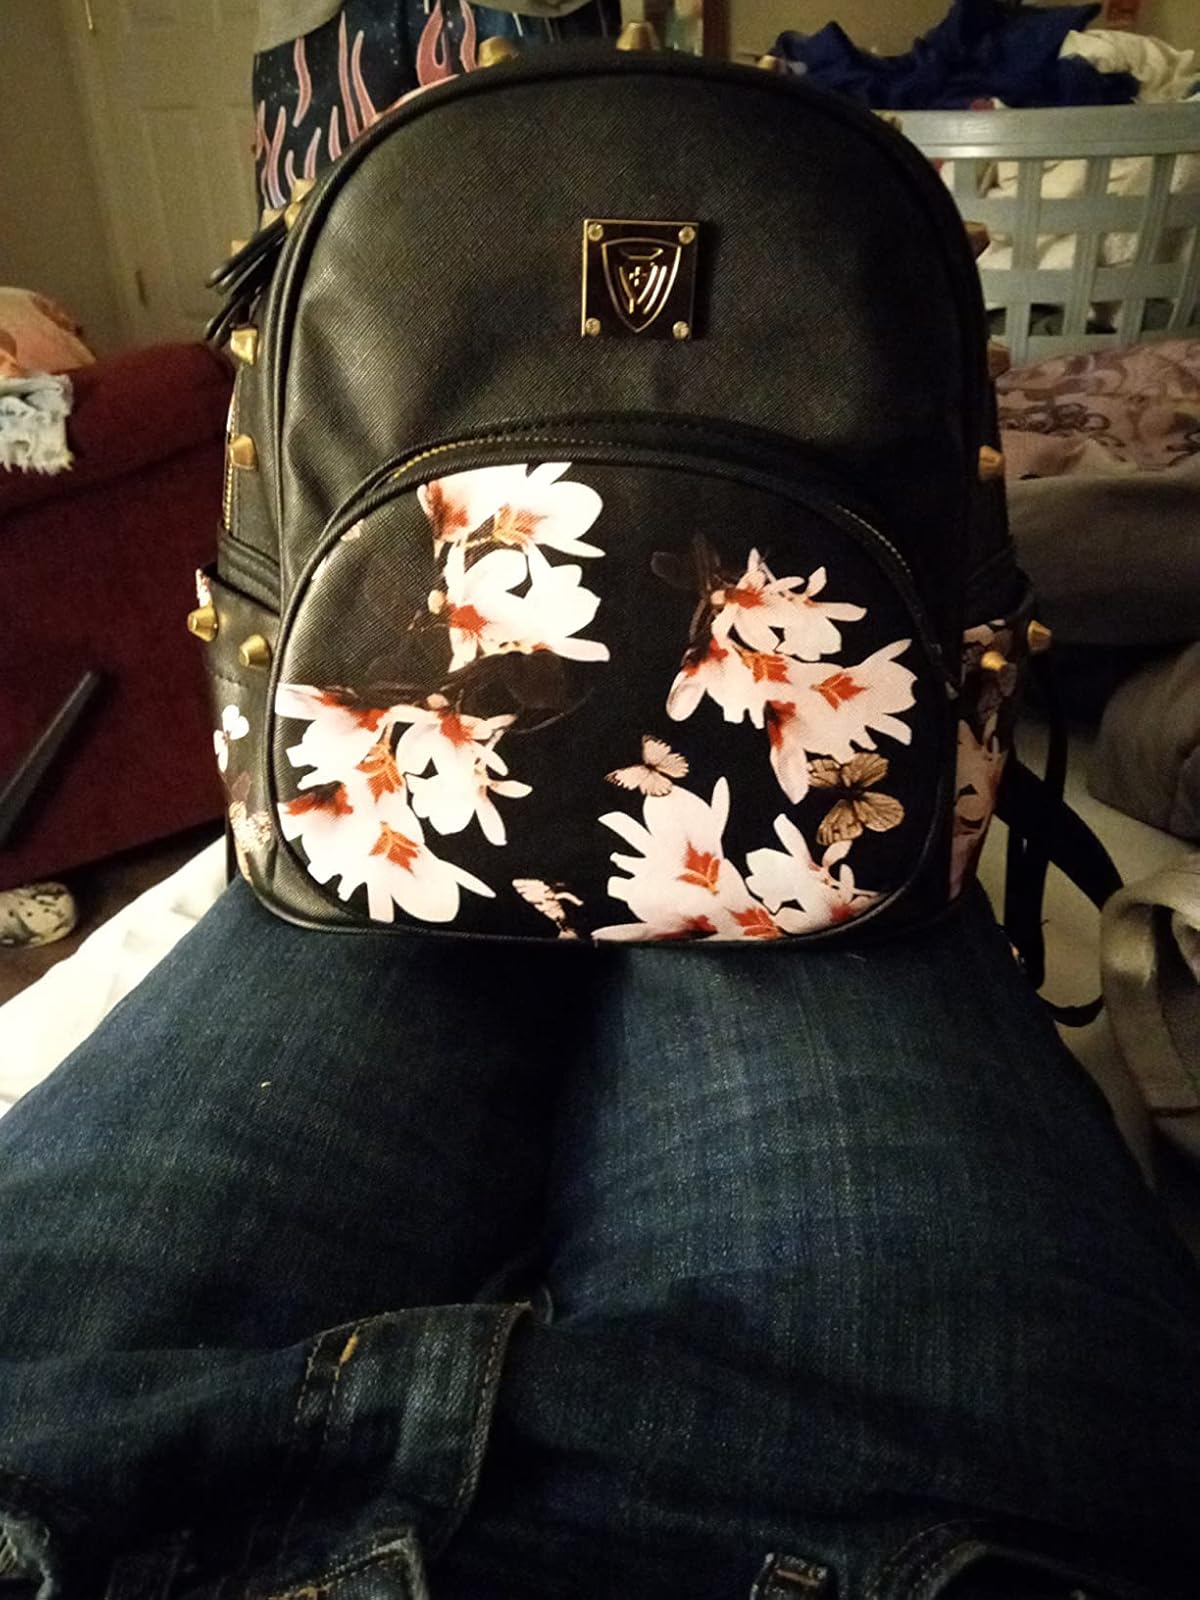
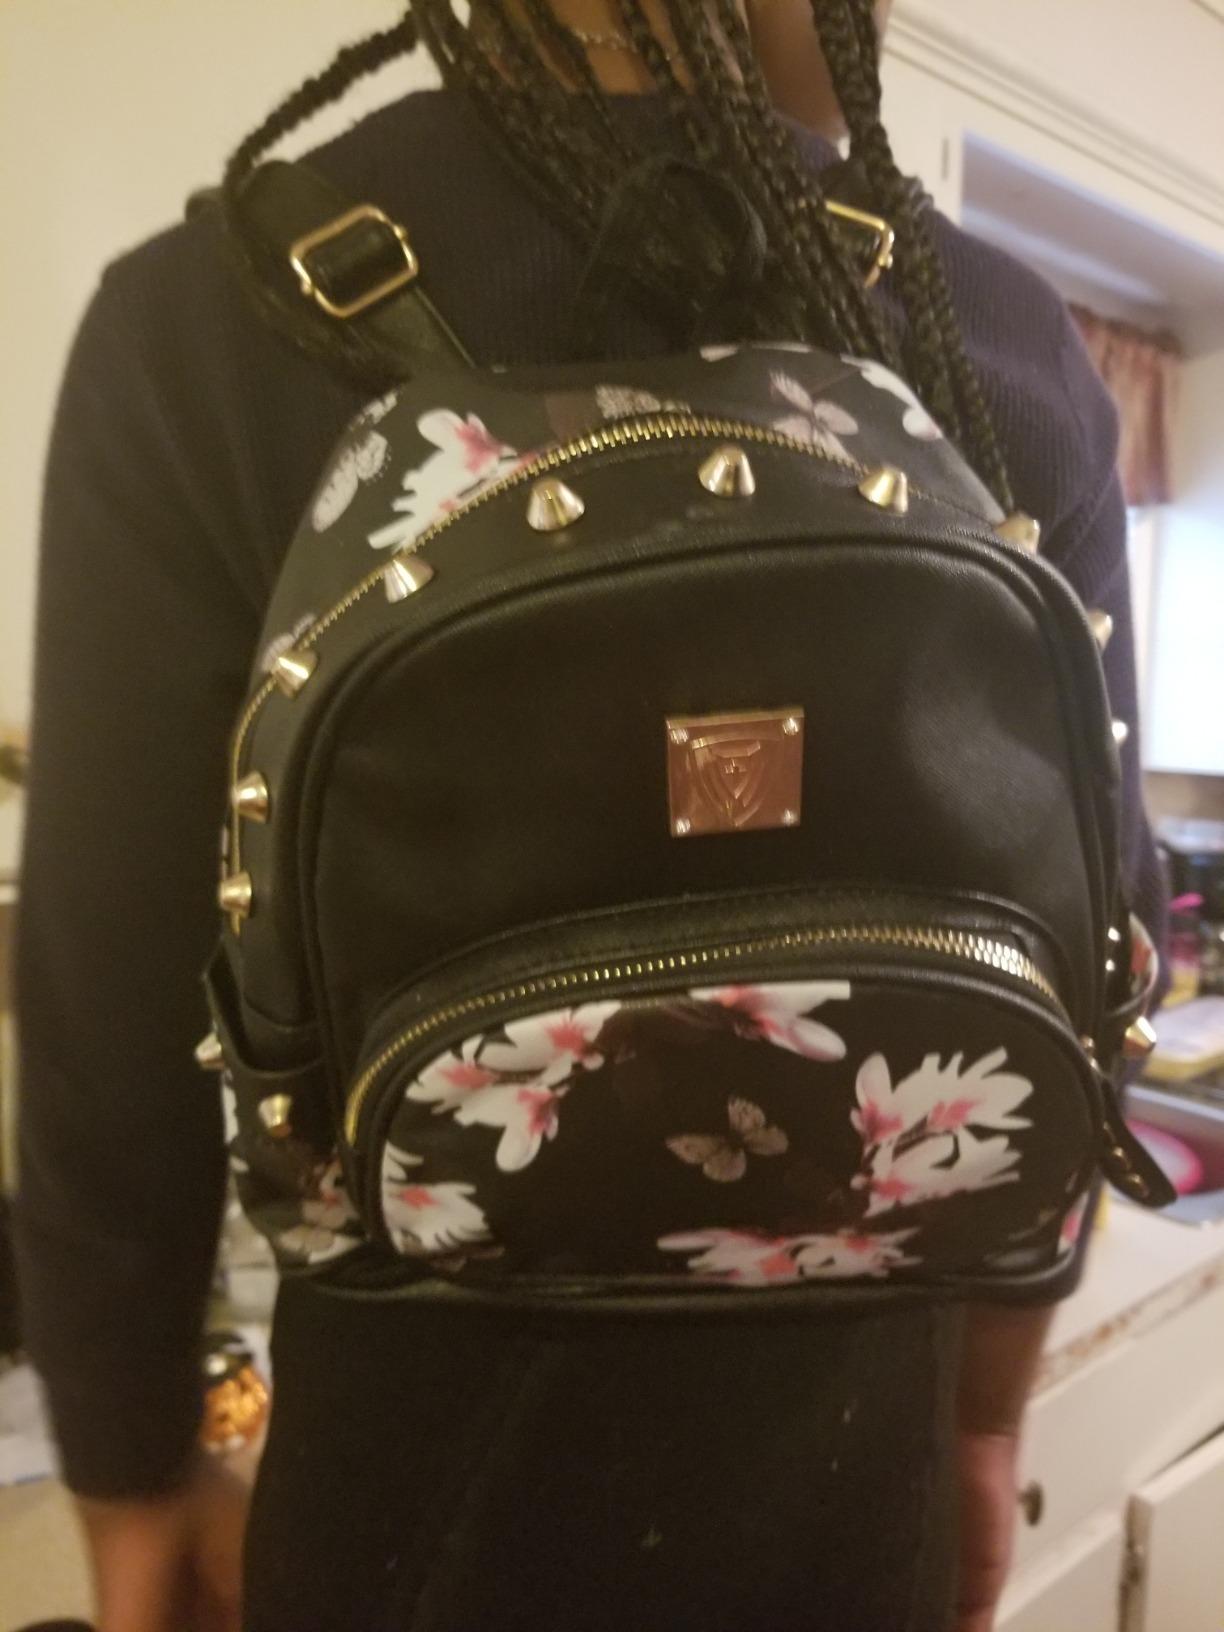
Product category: accessories_handbag
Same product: yes